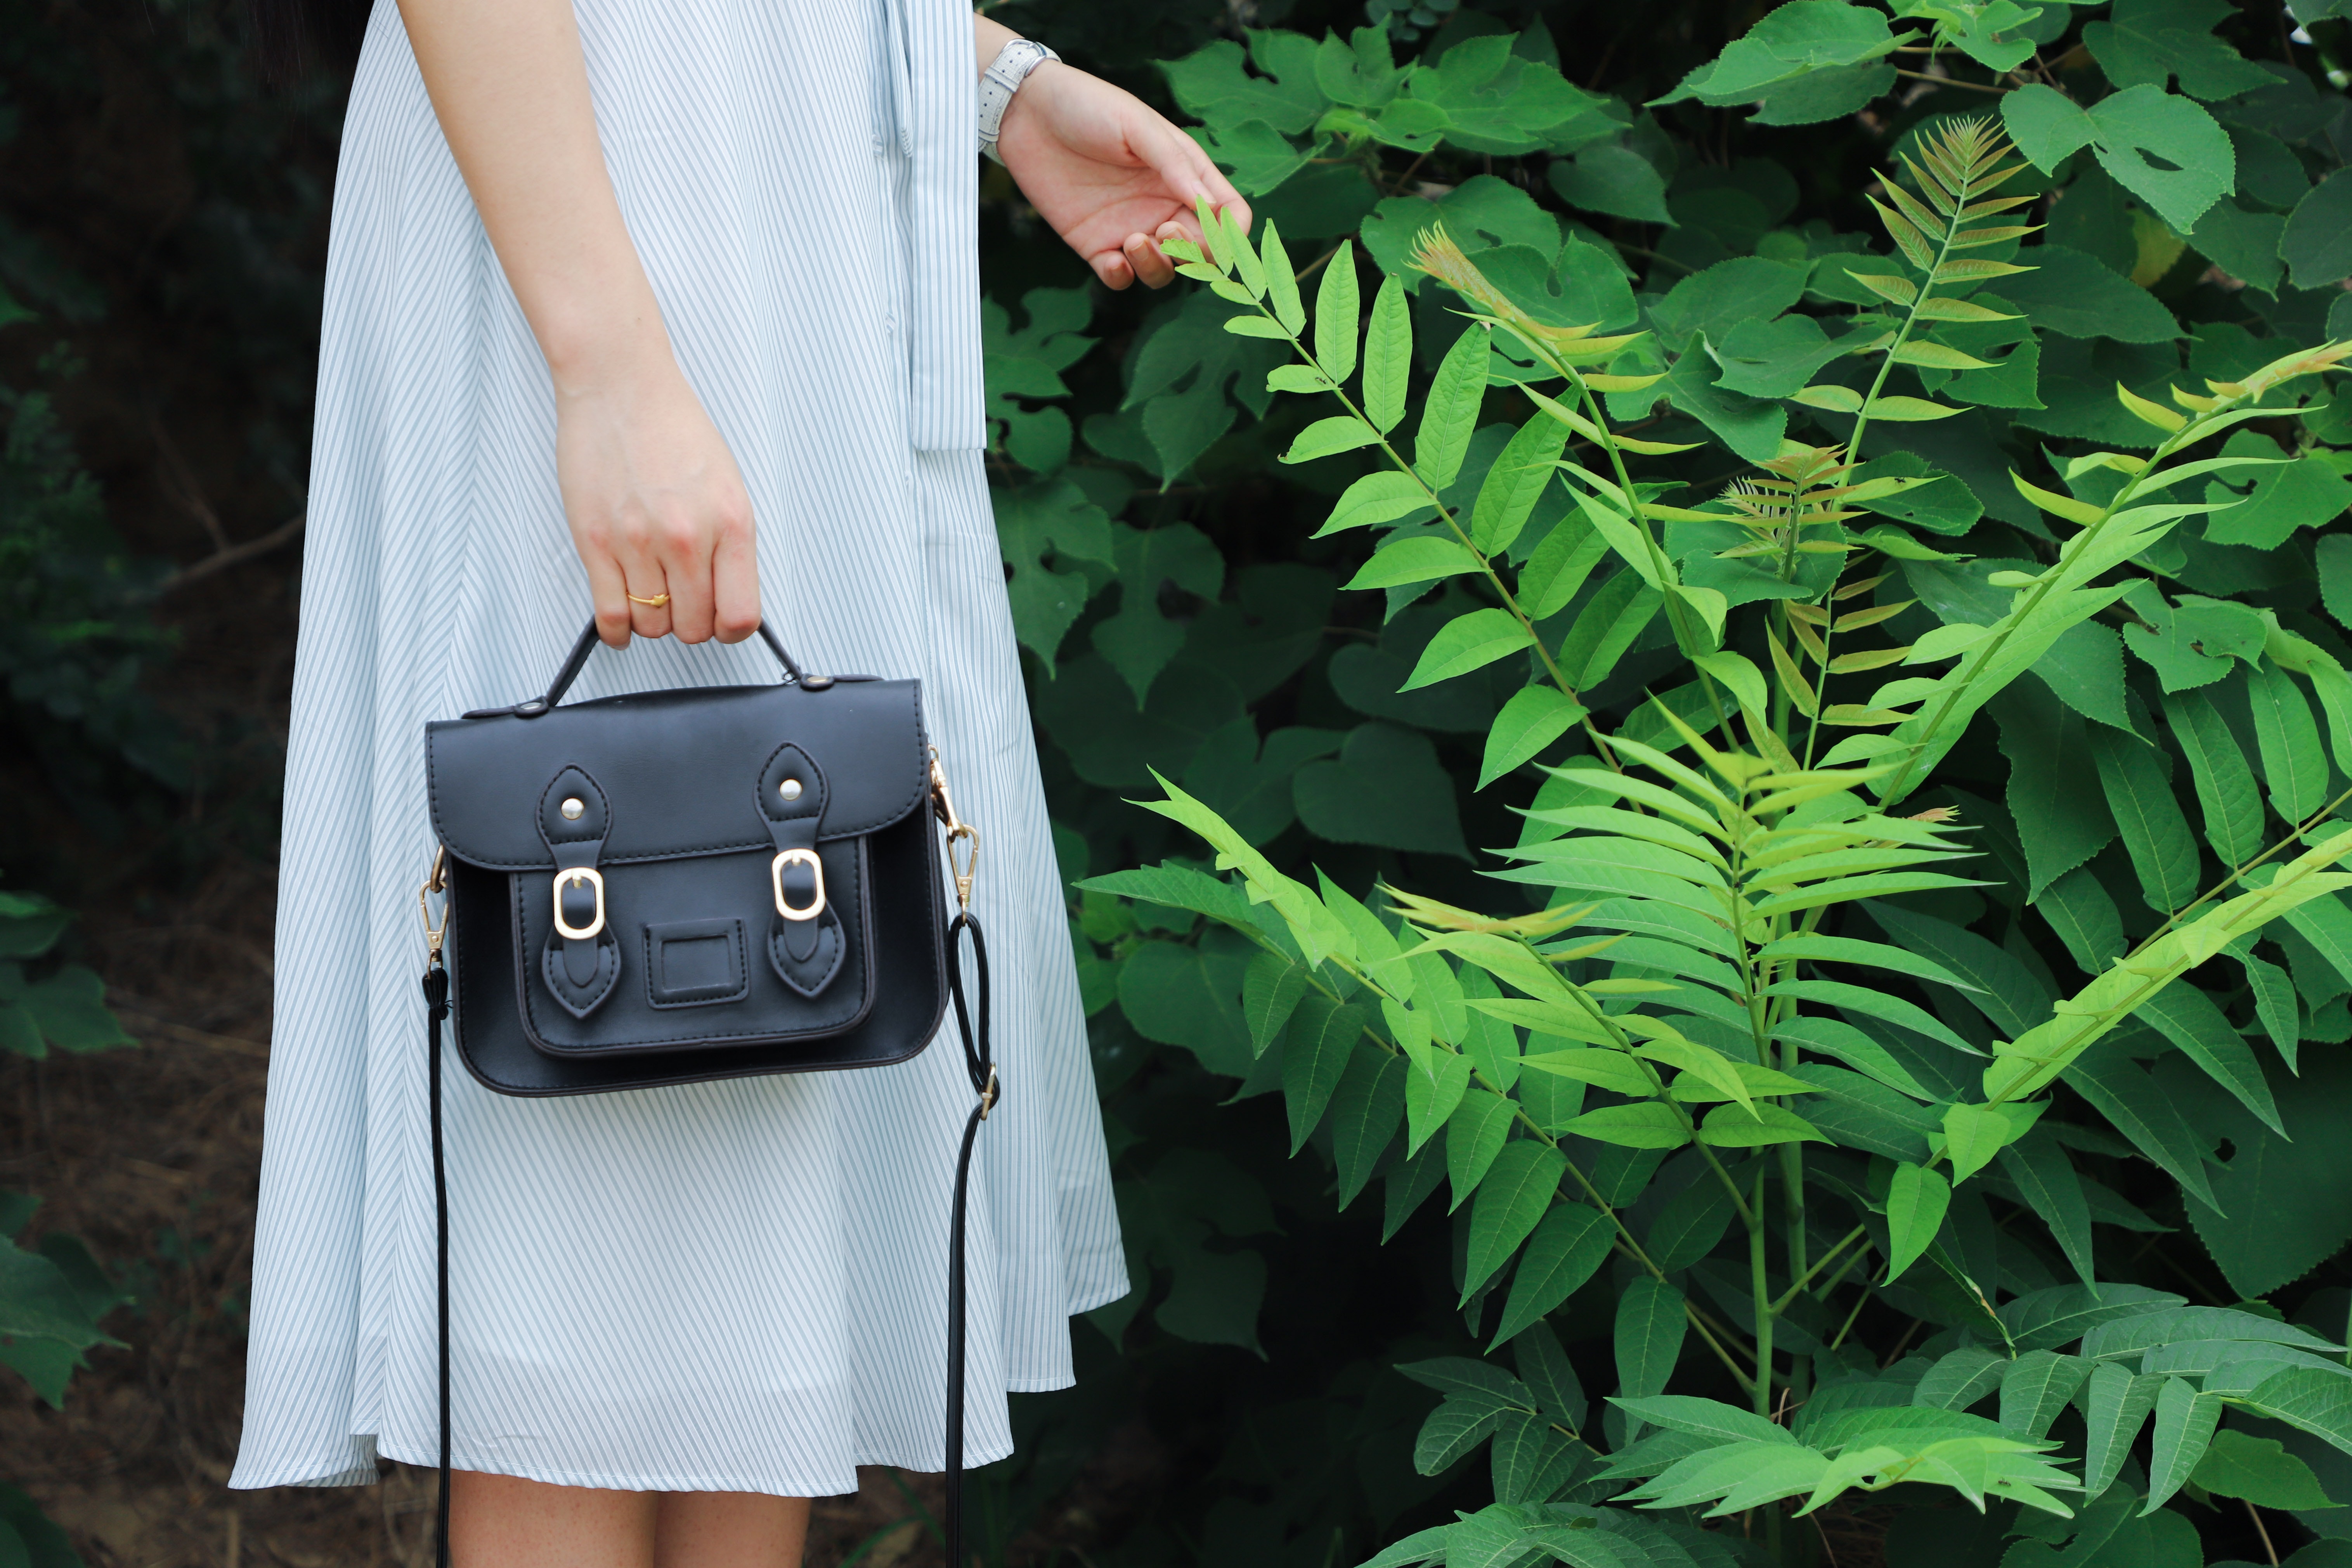
green, leaf, product, fashion, shoulder, tree, joint, technology, street fashion, design, outerwear, plant, hand, satchel, grass, photography, finger, fashion accessory, pocket, leather, textile, dress, Pencil skirt, waist, shorts, fern, pattern, vascular plant, shoe, trunk, bag, gadget, style